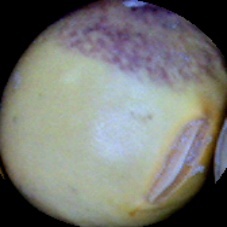
Label: Spotted